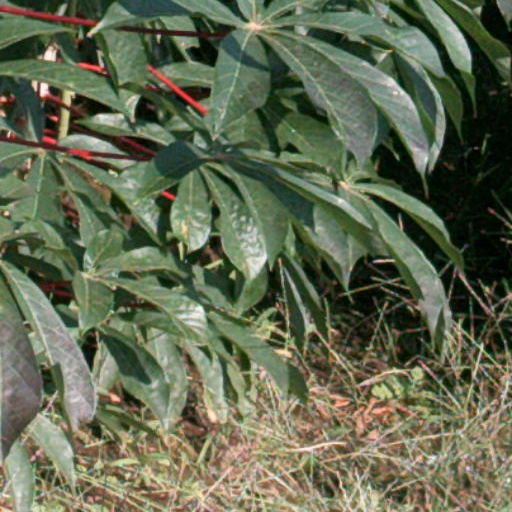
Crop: cassava